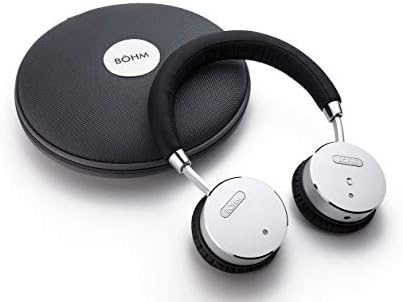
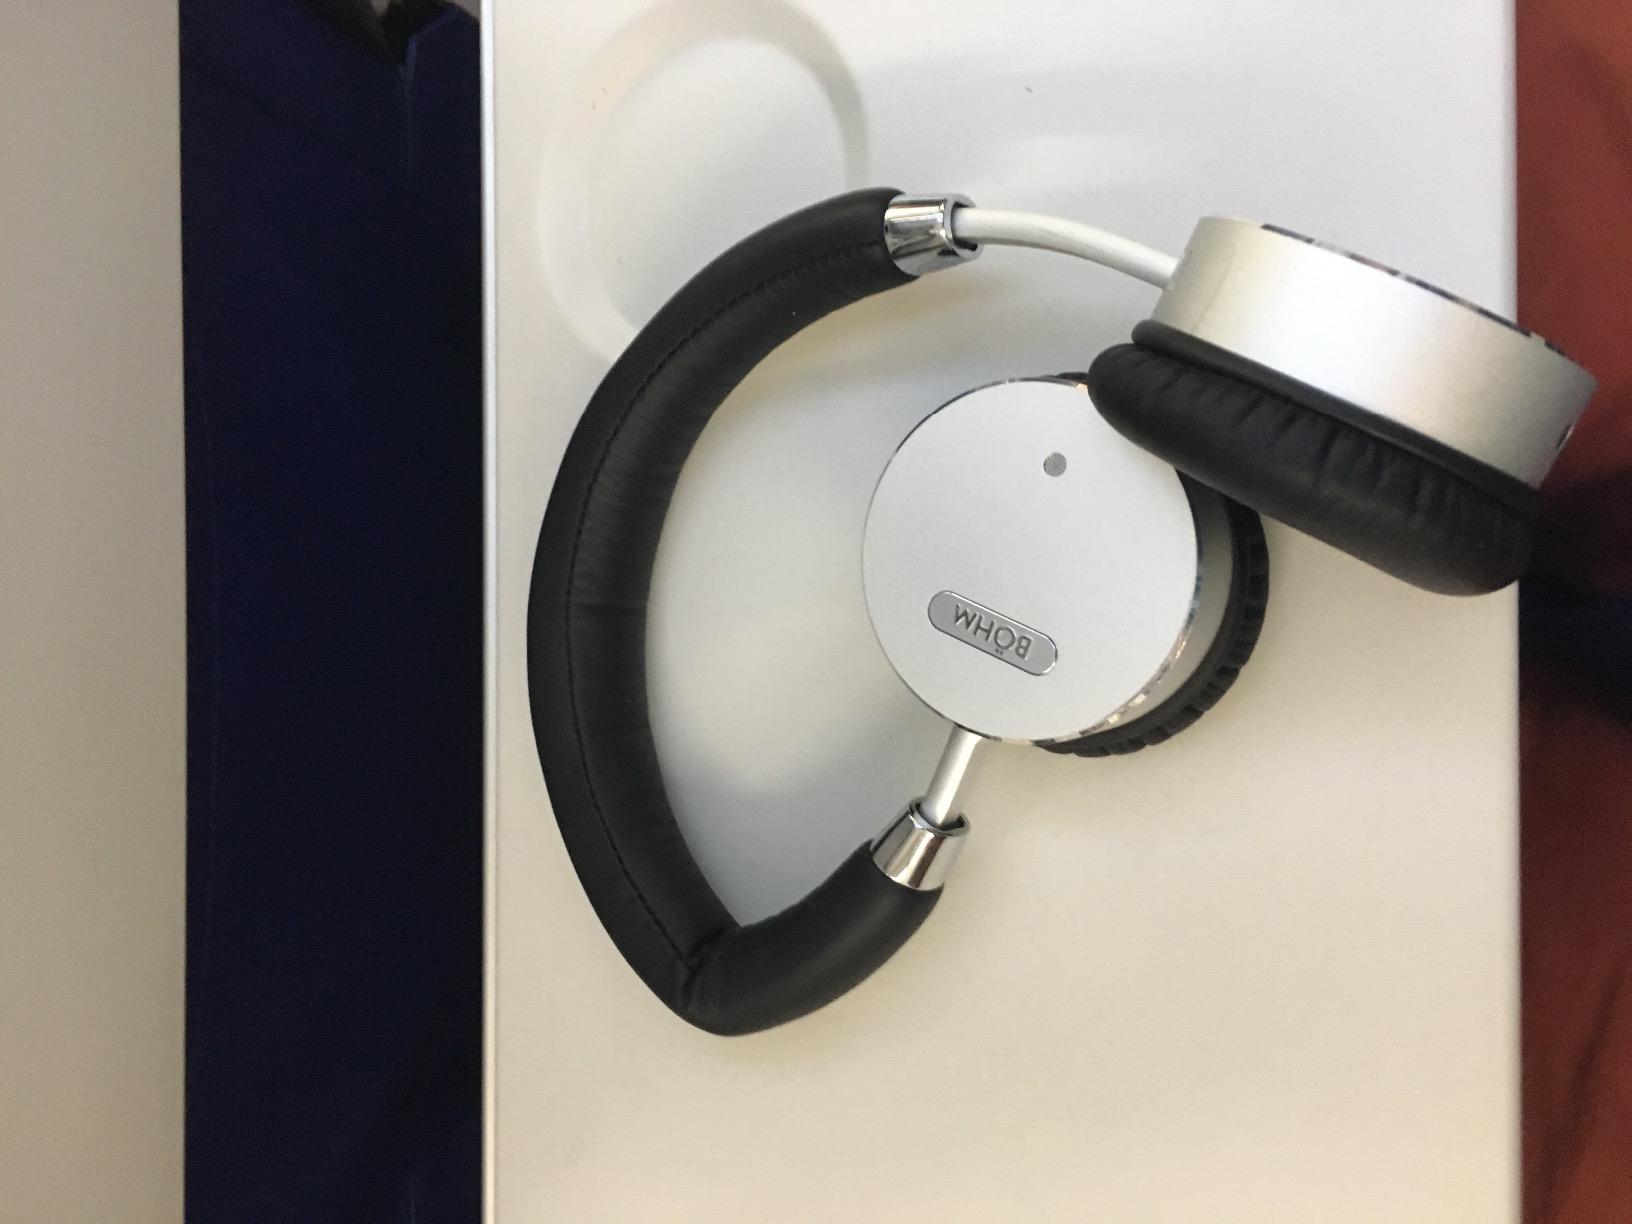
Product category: headphones
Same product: yes